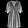
Label: Dress